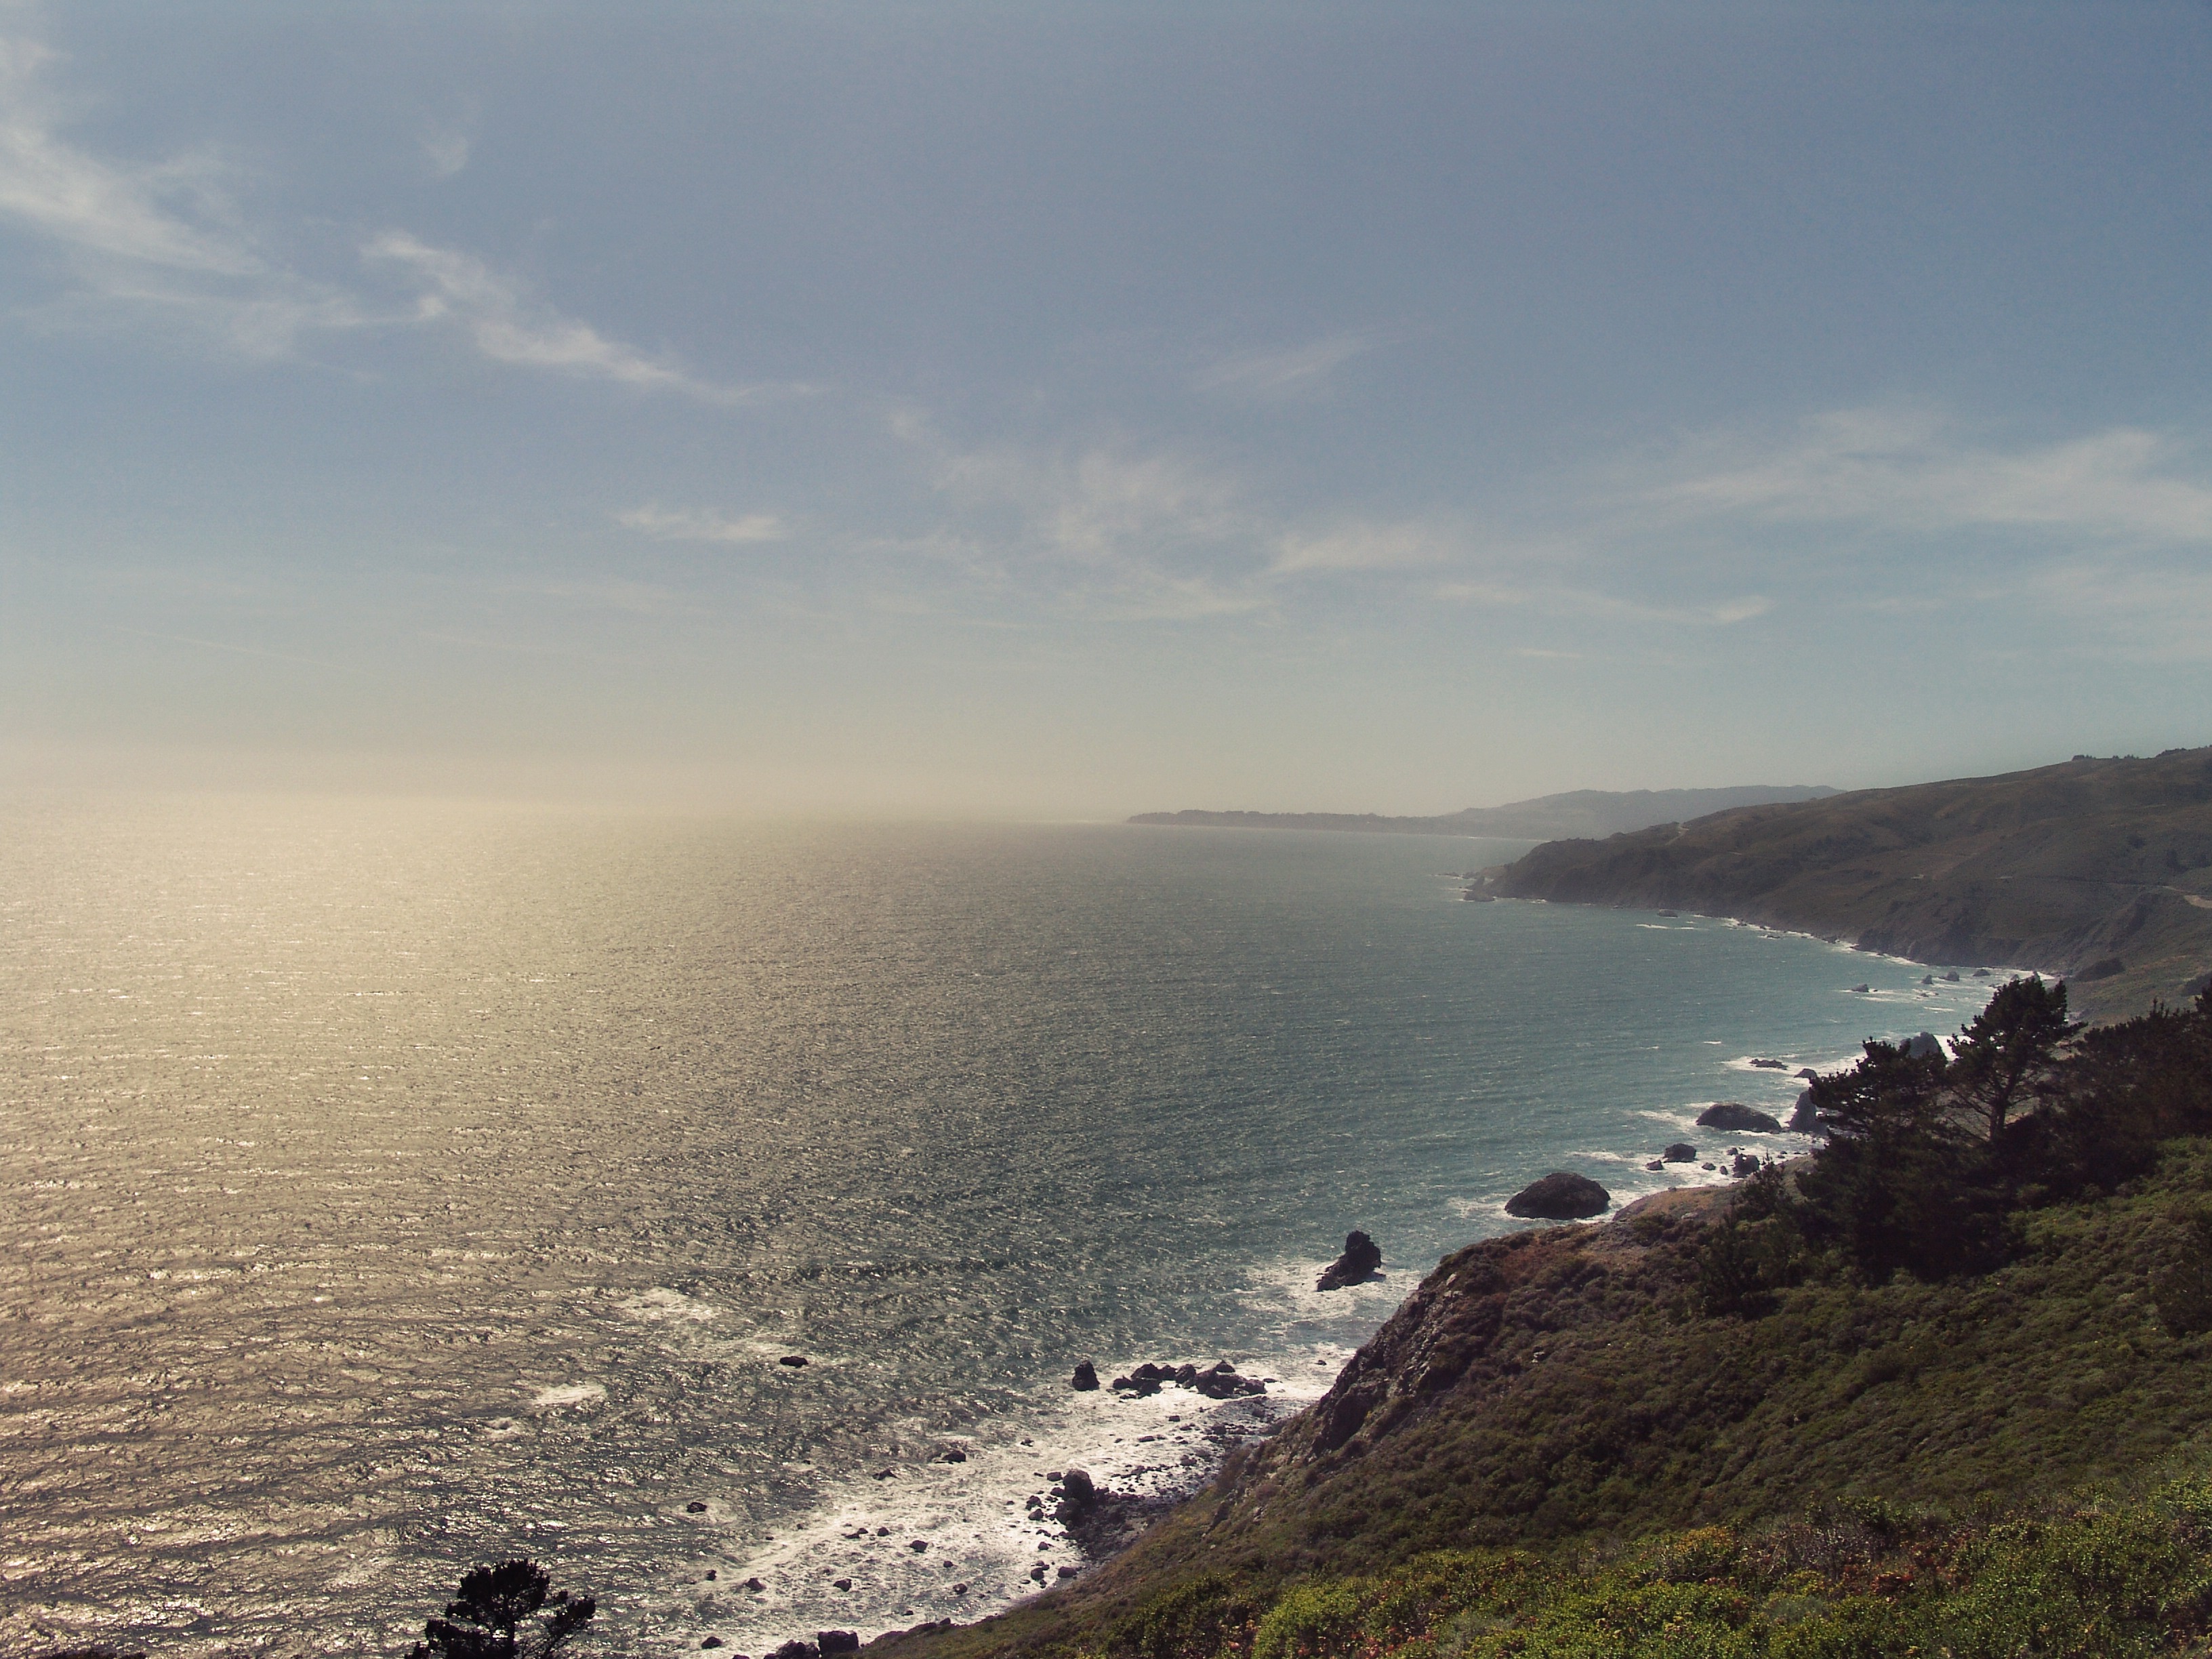
beach, sea, coast, water, ocean, horizon, cloud, sky, sunshine, morning, shore, wave, view, coastline, cliff, seaside, dusk, cove, bay, terrain, body of water, rocks, hills, waves, mountains, cape, atmospheric phenomenon, wind wave